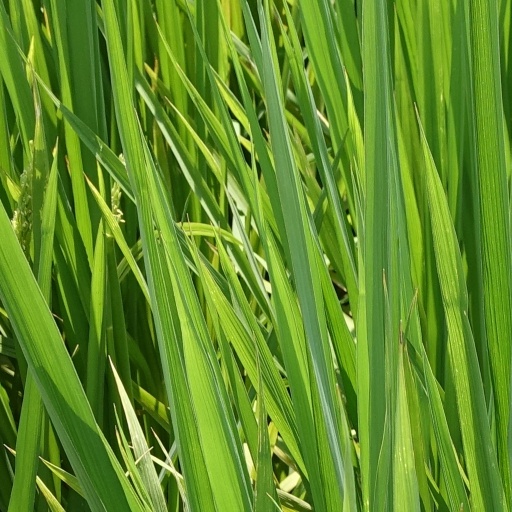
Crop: rice